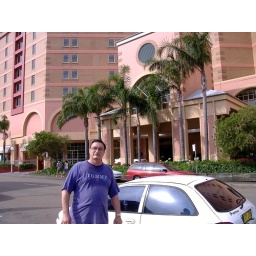
This Hotel obstructed a lot of the water veiws of many houses built in hilly Terrigal.